SPARS

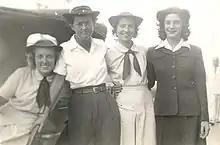
Enlisted SPARs during World War II

The initial agreement between the Navy and the Coast Guard required that SPAR officer candidates receive their indoctrination at Smith College in Northampton, Massachusetts—the official Naval Reserve Midshipmen's School. But in June 1943, the USCG withdrew from the agreement, and the indoctrination for their Women's Reserve candidates was transferred to the USCG Academy in New London, Connecticut. Approximately 203 SPARs were trained at the New London Midshipmen's School (for the Women's Reserve), and the U.S. Coast Guard became the only U.S. military service to train female officer candidates at its own academy.